Hated in the Nation

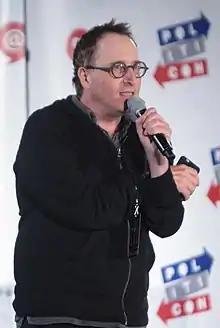
Jon Ronson's "So You've Been Publicly Shamed" informed the episode.

The episode was written by series creator Charlie Brooker. The initial idea was for characters to vote for an individual to be killed by a robot—a concept also used to shape the series four episode "Metalhead". "Hated in the Nation" took inspiration from Scandinavian noir thriller television series such as "The Killing". Brooker found the episode difficult to write; he had previously written a spoof police procedural television series "A Touch of Cloth" but had not written serious works in the genre. After writing half of the script, the episode was put to one side and Brooker began working on other series three episodes. When he came back to the script, he decided to introduce the framing device of the inquiry to speed up exposition. Garrett Scholes was written to be mysterious, his character being inspired by terrorists Ted Kaczynski—nicknamed the Unabomber—and Anders Behring Breivik.